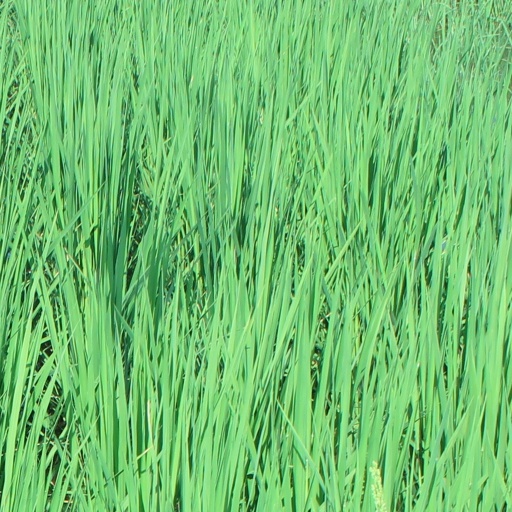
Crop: rice